Heber C. Kimball

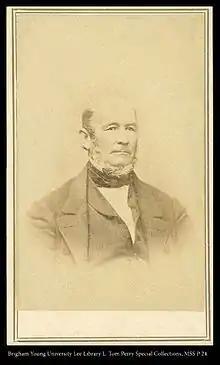
Heber C. Kimball around 1862

On February 14, 1835, Kimball was ordained a member of the Quorum of Twelve Apostles of the Church of the Latter Day Saints (renamed the Church of Jesus Christ of Latter Day Saints in 1838). He was one of the original twelve members of the Quorum, being 4th in seniority.